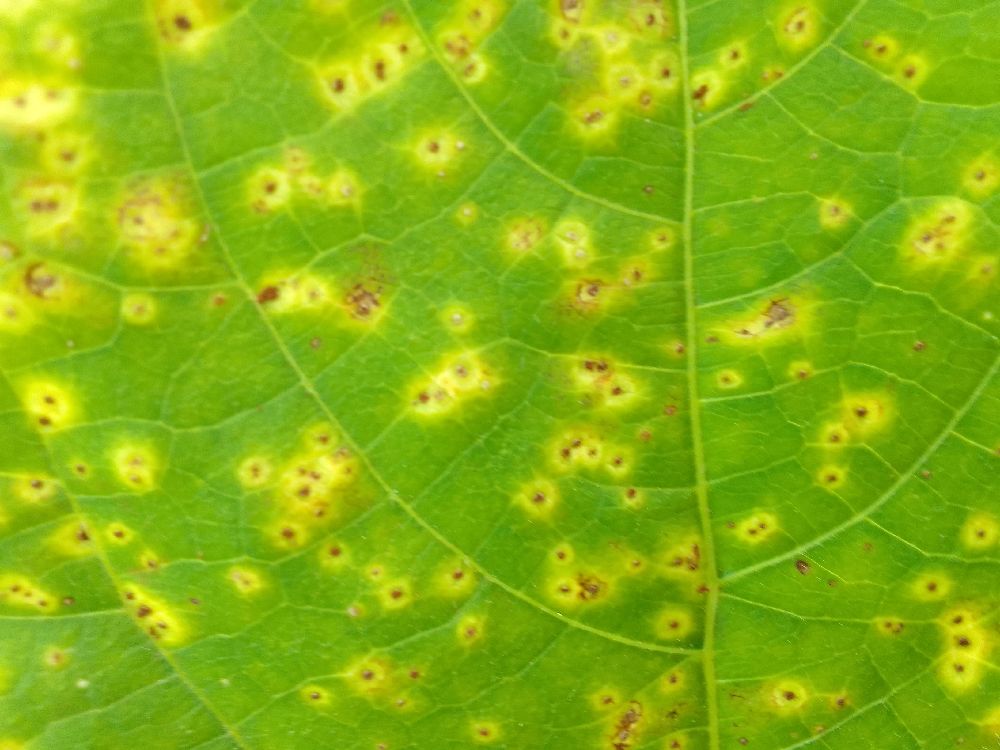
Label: rust